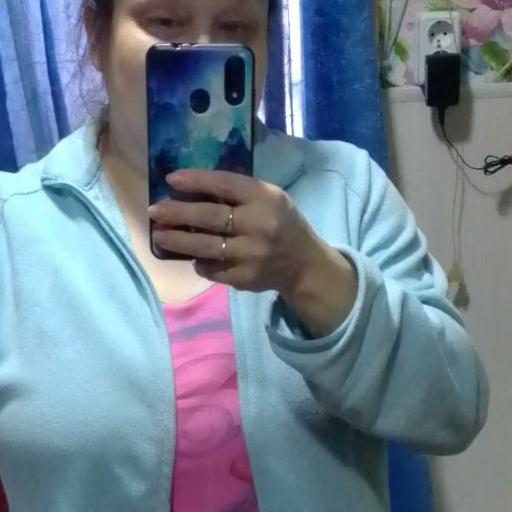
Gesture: no_gesture